Roots (play)

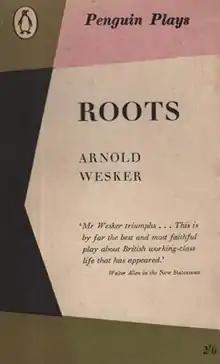
Cover of 1st Edition, Penguin, 1959

Roots (1958) is the second play by Arnold Wesker in The Wesker Trilogy. The first part is "Chicken Soup with Barley" and the final play is "I'm Talking about Jerusalem". "Roots" focuses on Beatie Bryant as she makes the transition from being an uneducated working-class woman obsessed with Ronnie, her unseen liberal boyfriend, to a woman who can express herself and the struggles of her time. It is written in the Norfolk dialect of the people on which it focuses, and is considered to be one of Wesker's kitchen sink dramas. "Roots" was first presented at the Belgrade Theatre, Coventry, in May 1959 with Joan Plowright in the lead before transferring to the Royal Court Theatre, London.